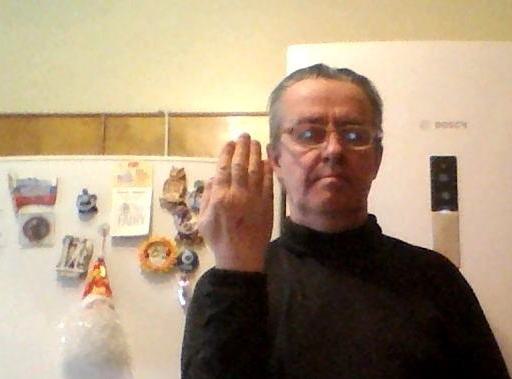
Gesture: stop_inverted